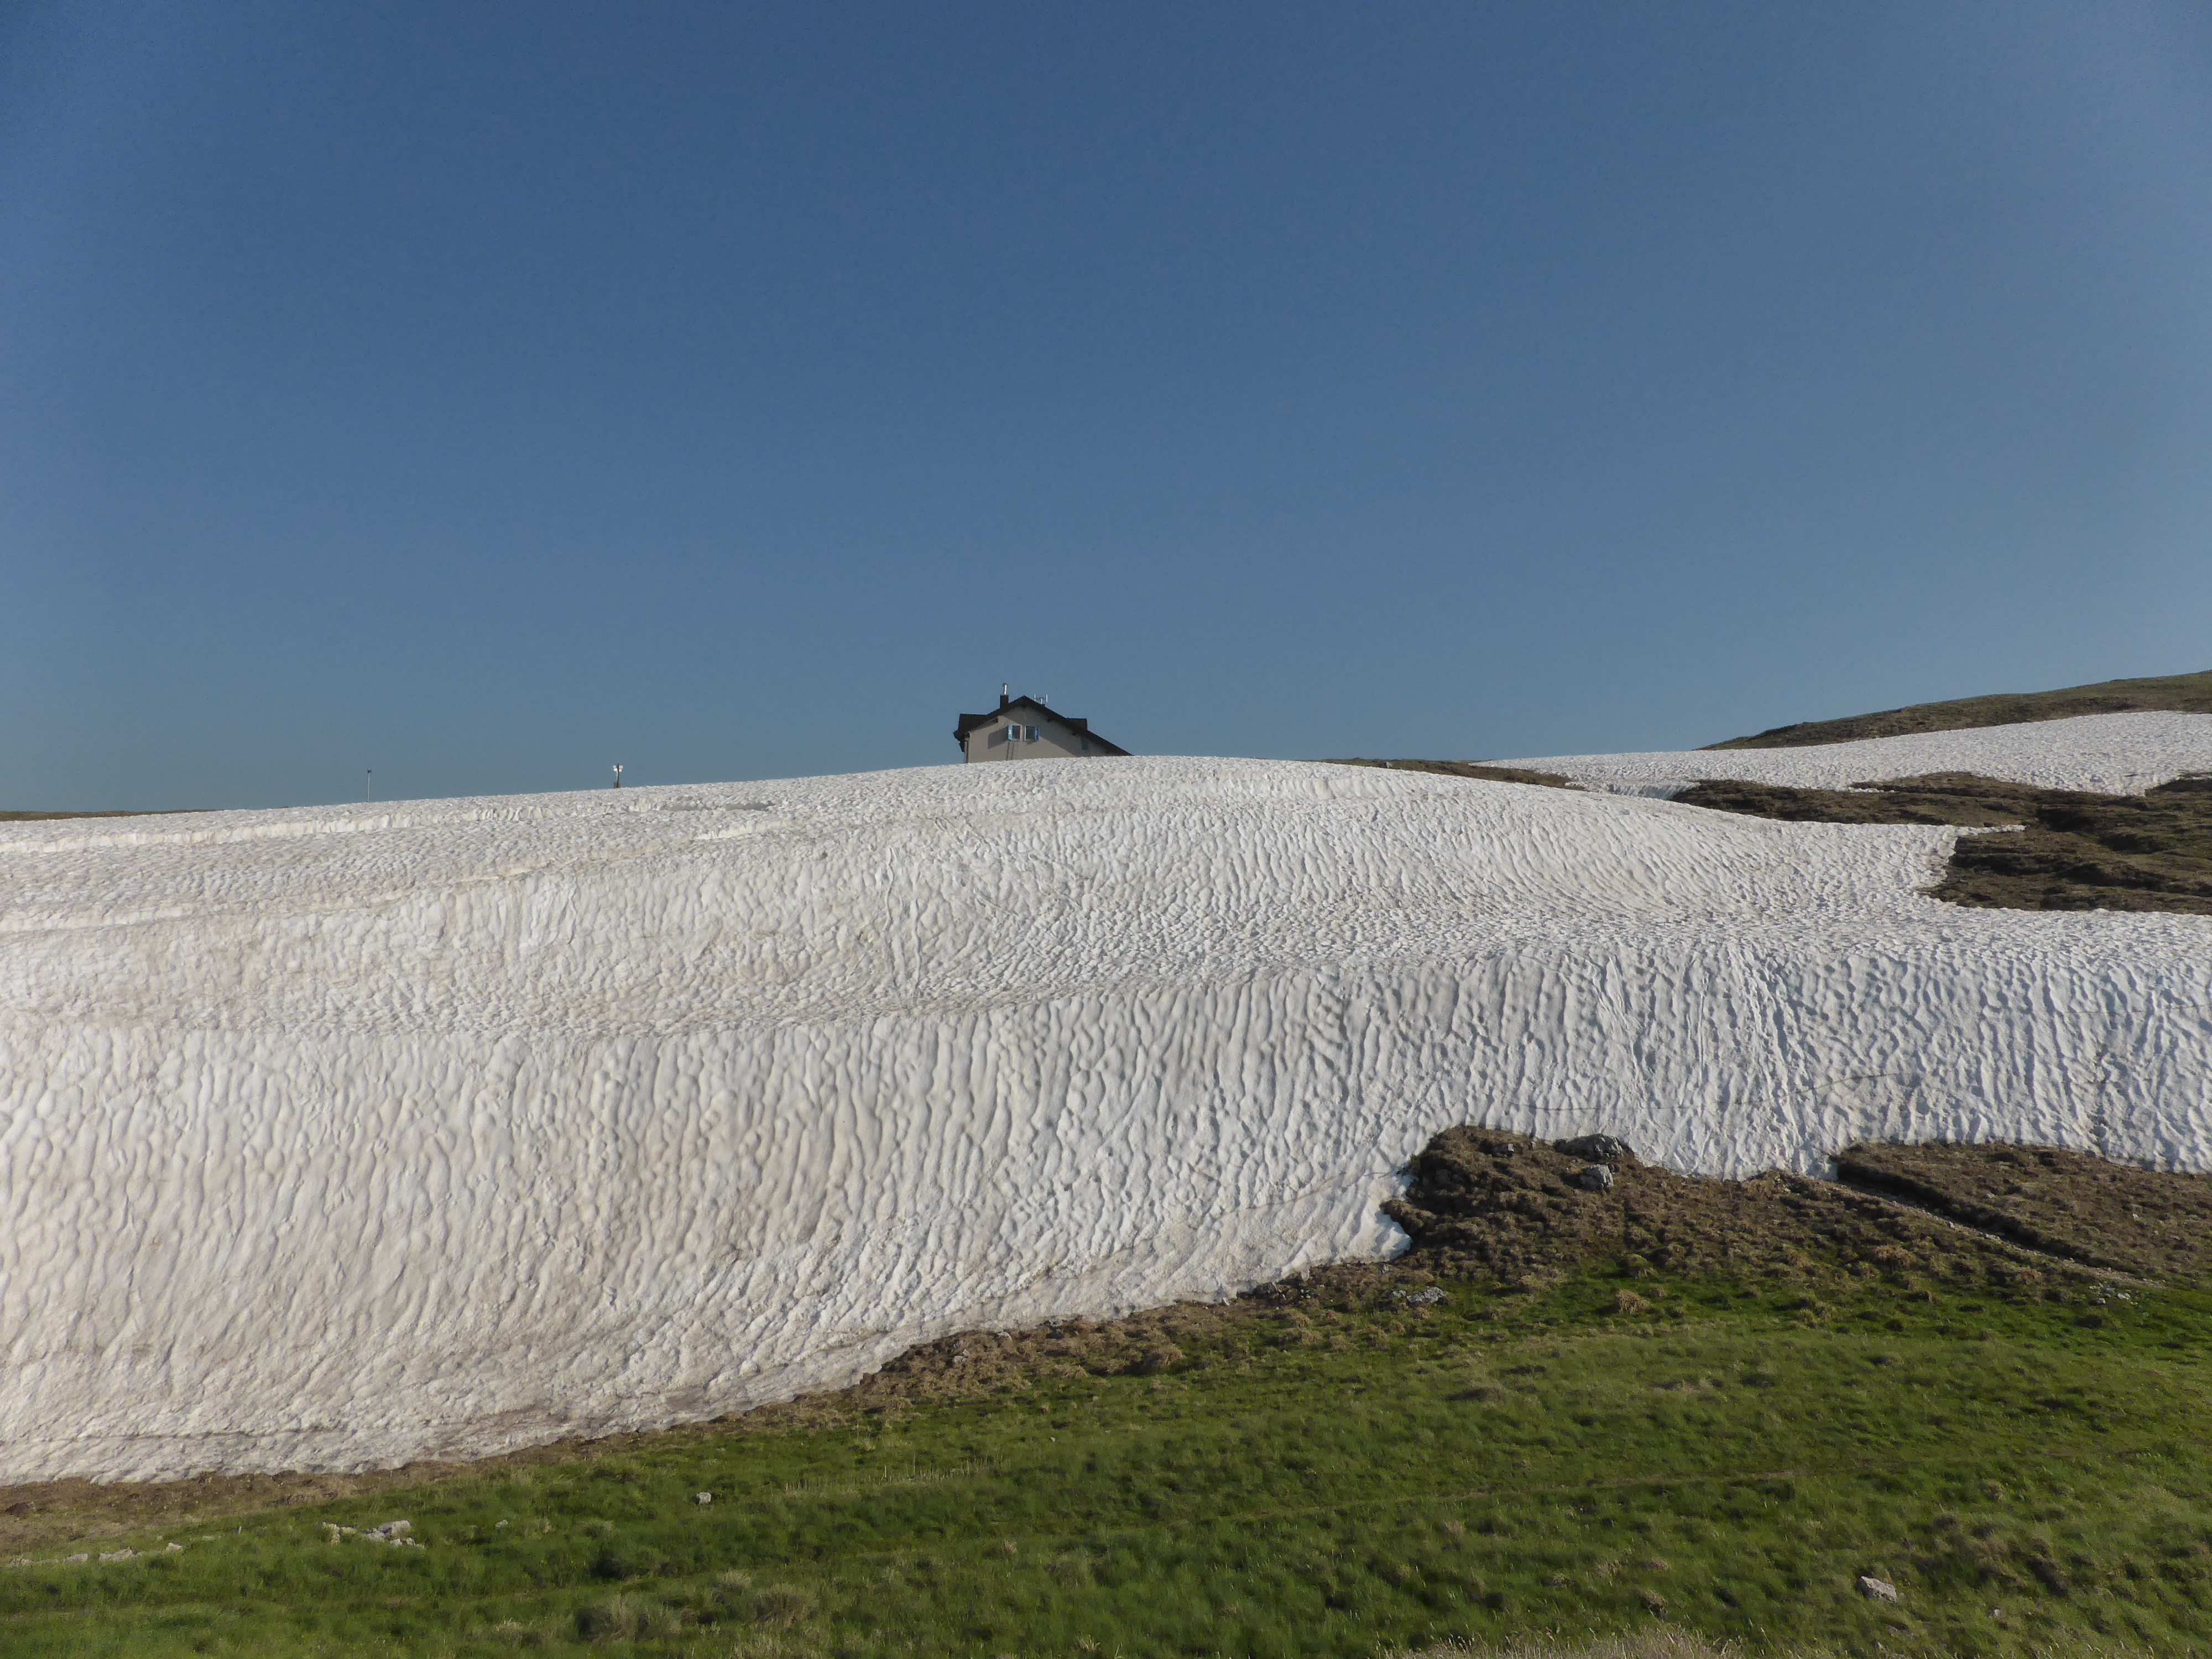
landscape, sea, coast, sand, mountain, snow, sky, hill, dune, lake, wind, cliff, reservoir, terrain, ridge, geology, badlands, plateau, fell, habitat, loch, ecosystem, tundra, landform, manto, natural environment, geographical feature